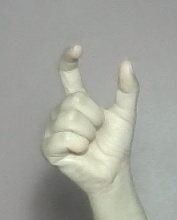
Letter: nun